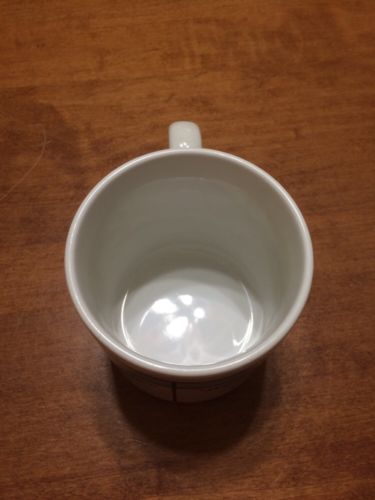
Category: mug